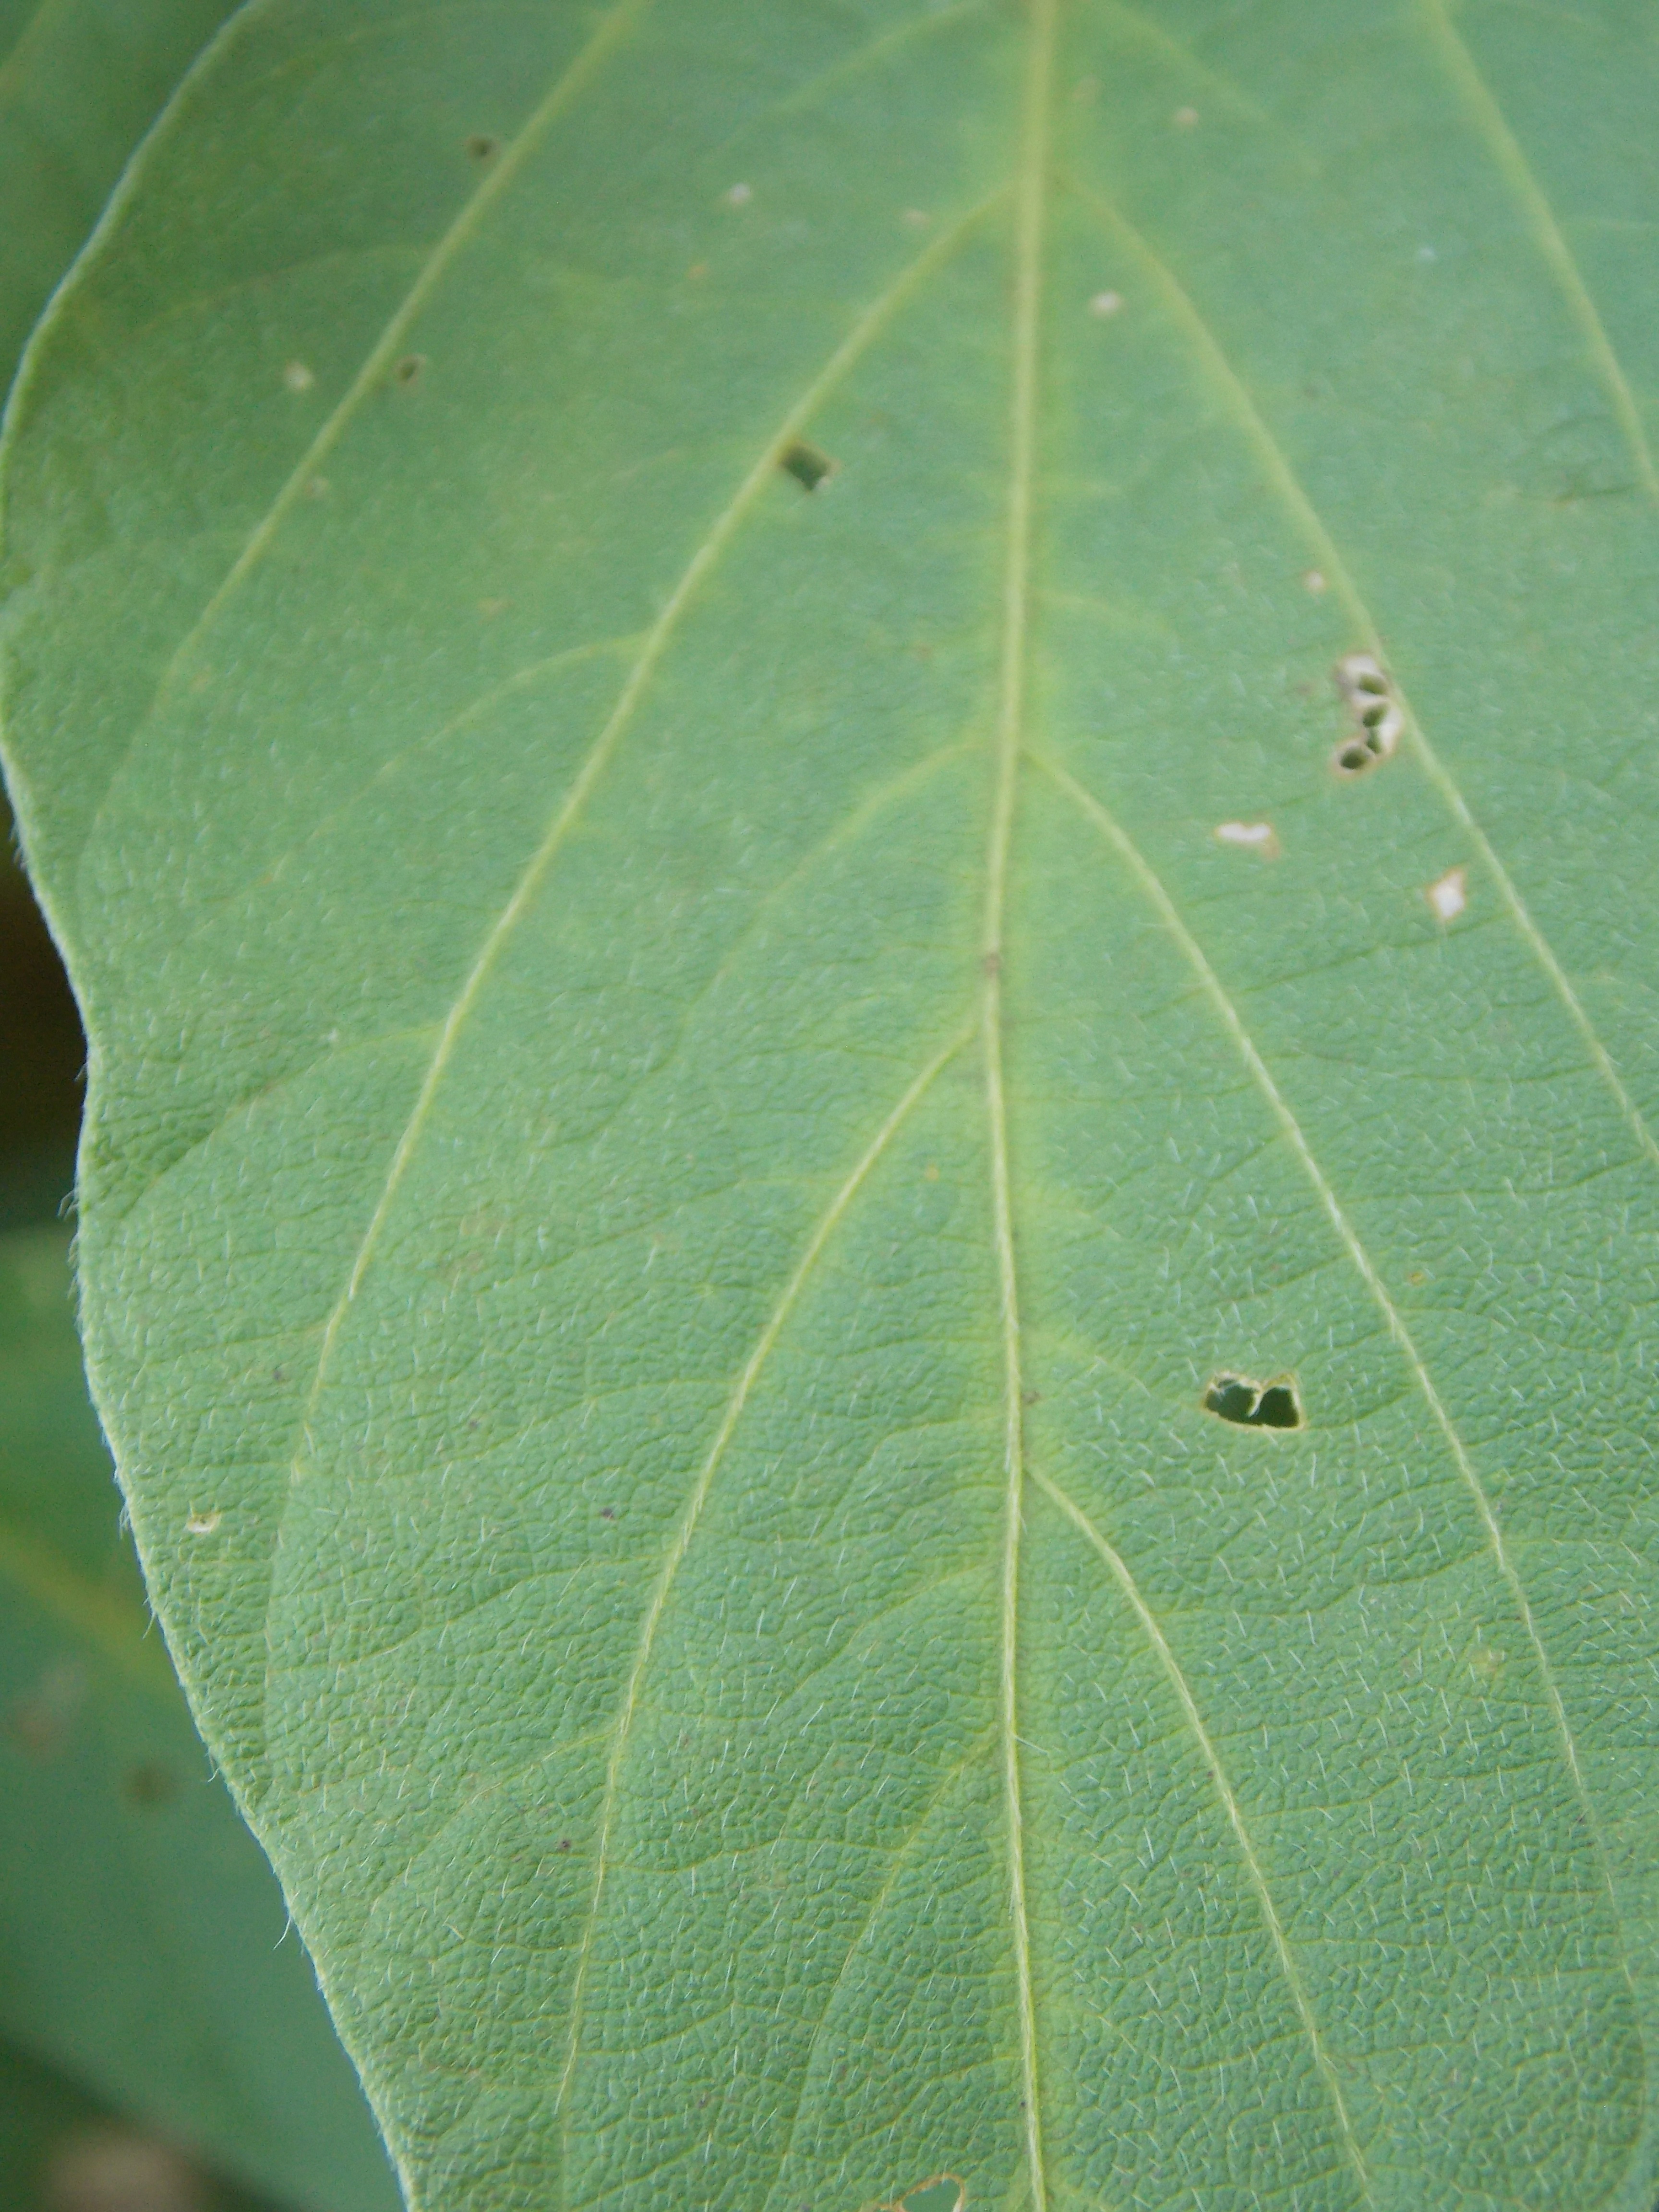
Label: Healthy